Military history of France during World War II

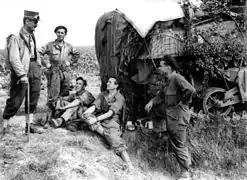
Free French General Leclerc talks to his men from the 501° RCC (501st Tank Regiment).

While the Allies did little either to threaten them or escape from the danger they posed, the Panzer corps used 17 and 18 May to refuel, eat, sleep, and repair some more tanks. On 18 May, Rommel made the French give up Cambrai by merely feinting an armoured attack.